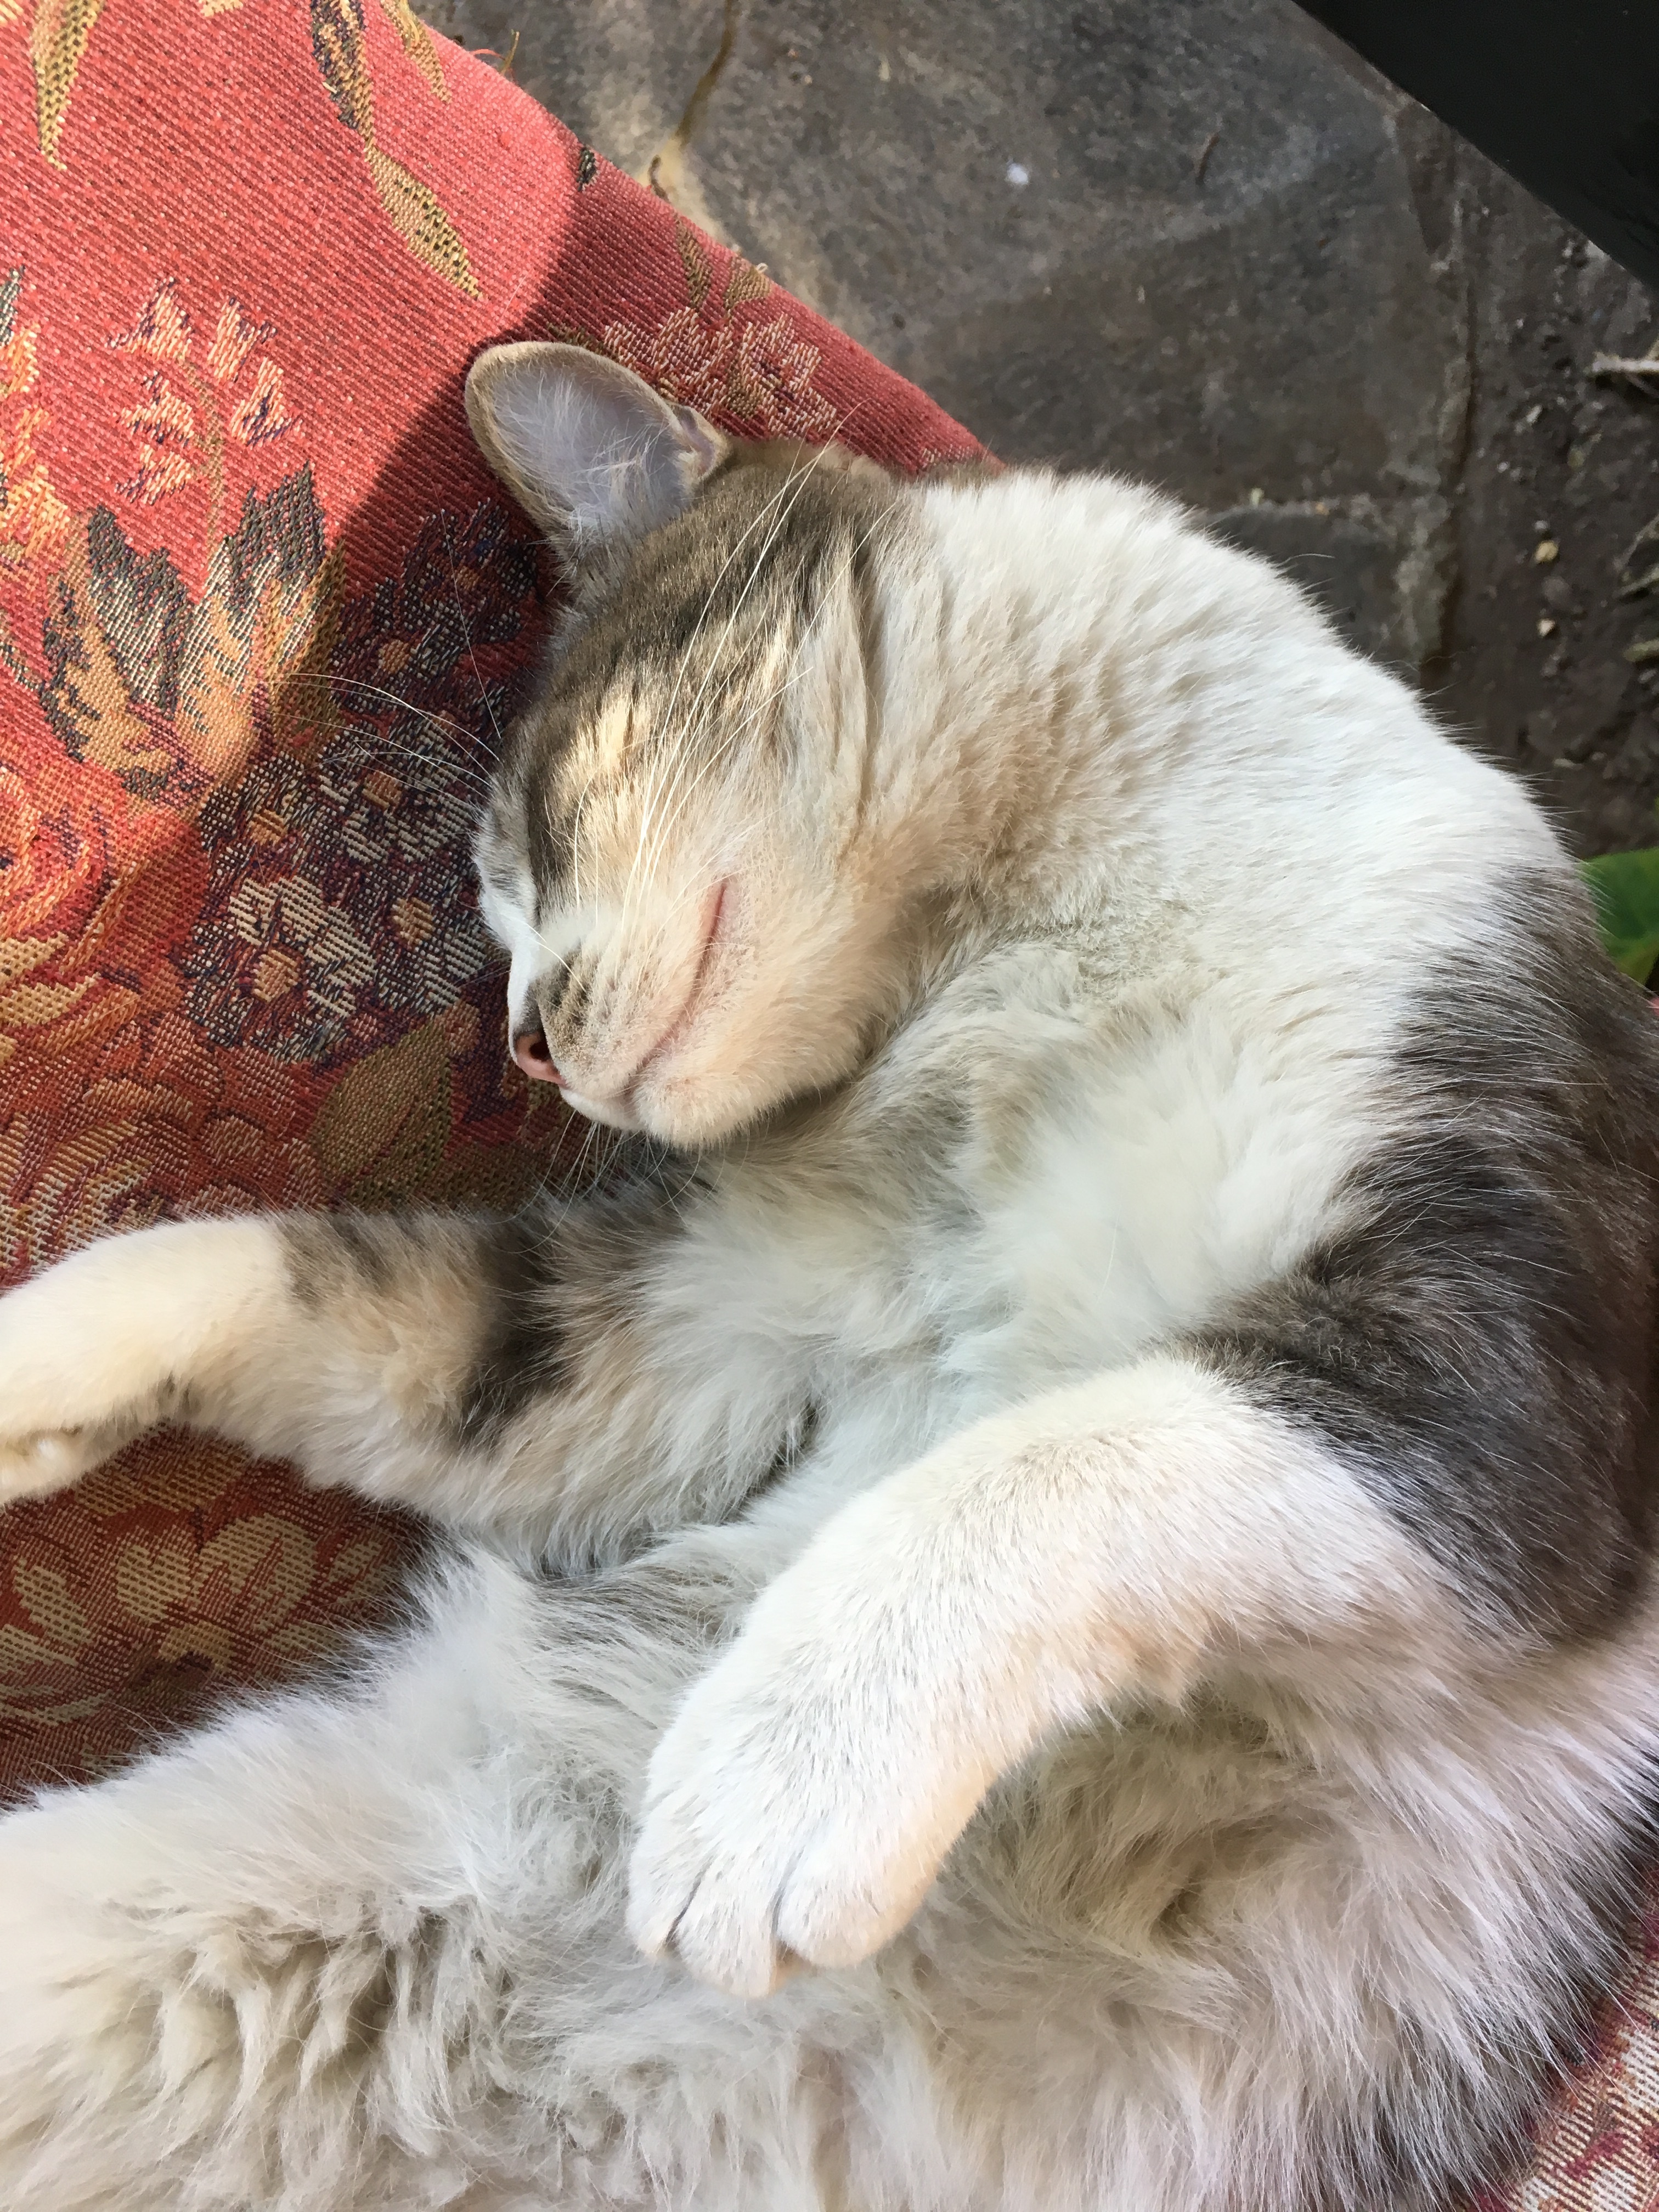
fur, kitten, cat, mammal, whiskers, vertebrate, tabby cat, european shorthair, small to medium sized cats, cat like mammal